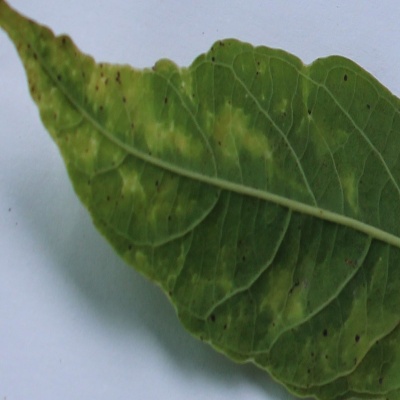
Crop: Cassava
Condition: mosaic